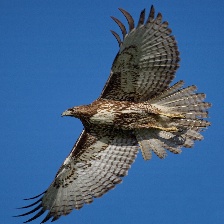
Species: RED TAILED HAWK
Scientific name: BUTEO JAMAICENSIS